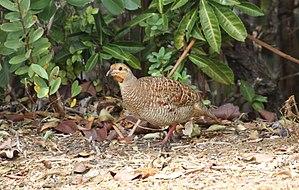
Francolin gris de l'île Maurice
Le Francolin gris est une espèce d'oiseaux de la famille des Phasianidae.